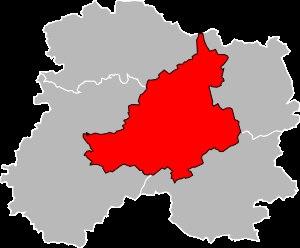
L'arrondissement de Châlons-en-Champagne est une division administrative française, située dans le département de la Marne et la région Grand Est.